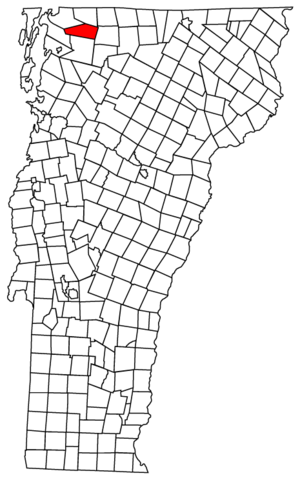
Sheldon est une ville du comté de Franklin (Vermont), aux États-Unis.